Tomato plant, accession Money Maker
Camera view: bottom (45 deg); turntable rotation: 30 degrees
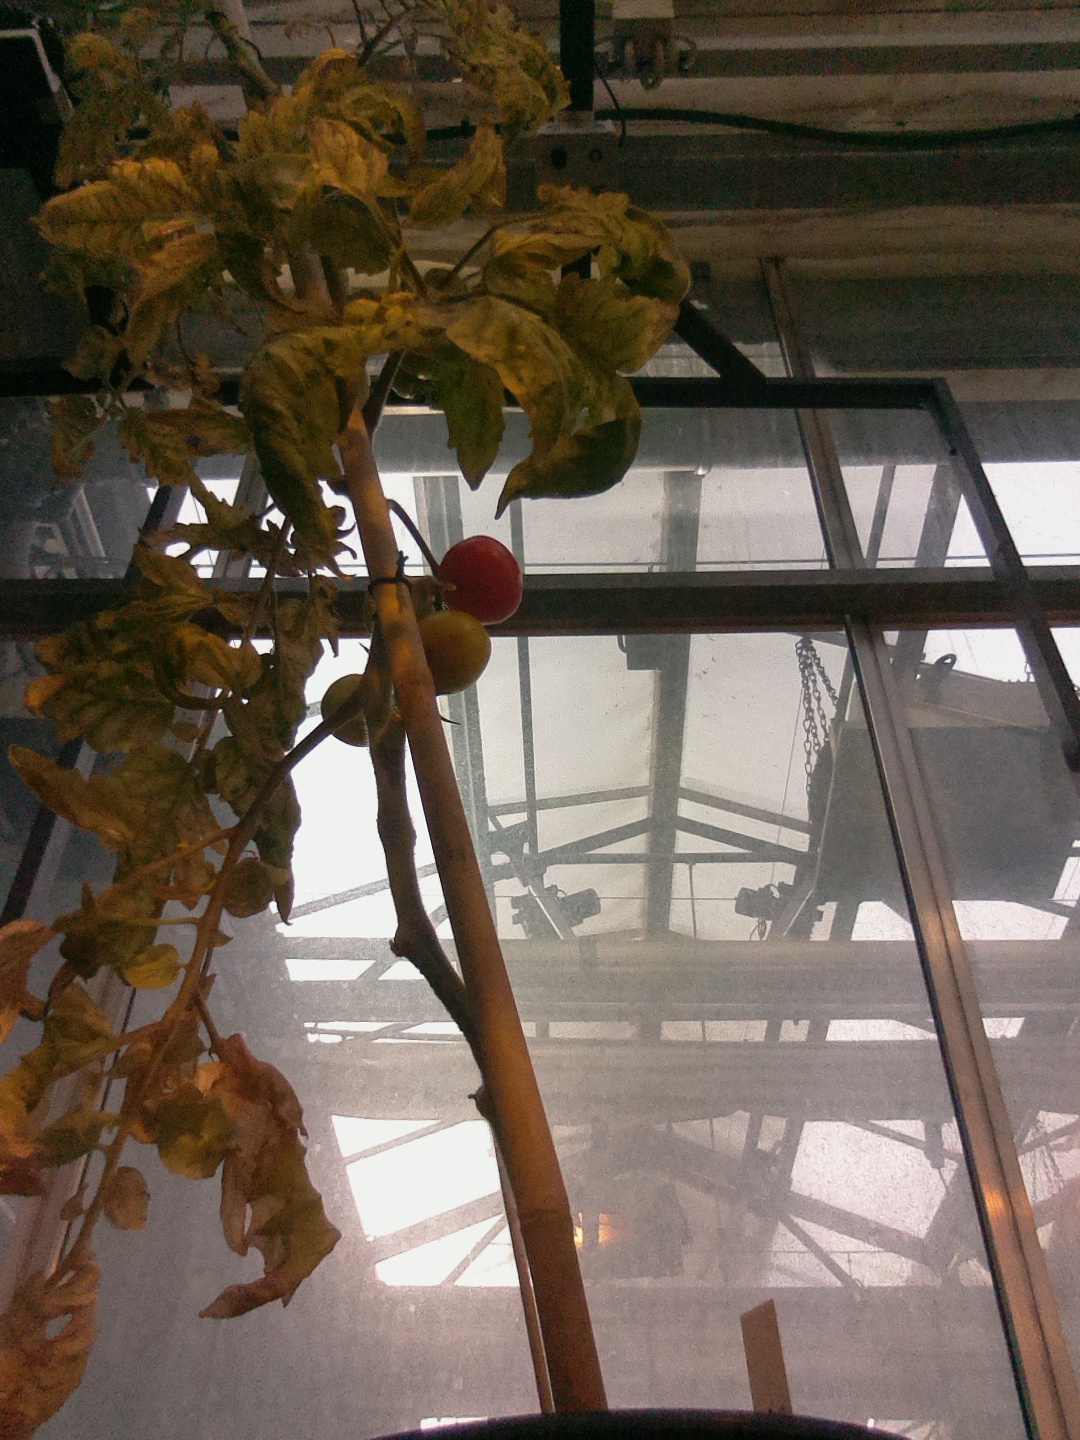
BBCH growth stage 83: 30%-40% of fruits show typical fully ripe color